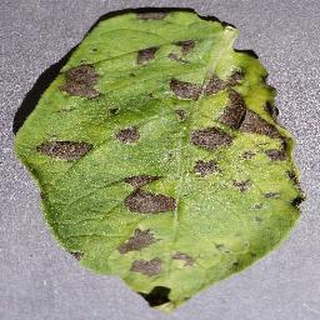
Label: potato_early_blight